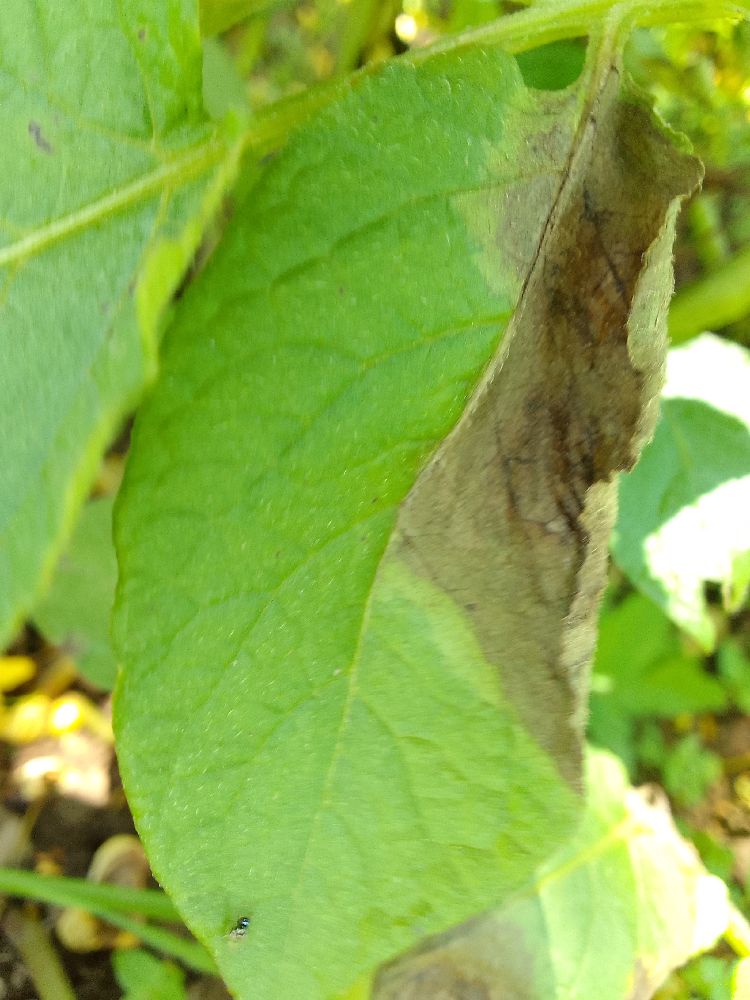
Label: Late blight